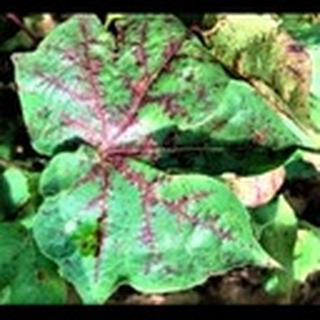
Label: cotton_bacterial_blight